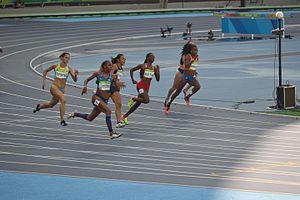
La 6ème série du 200m féminin des jeux olympique de Rio, 2016